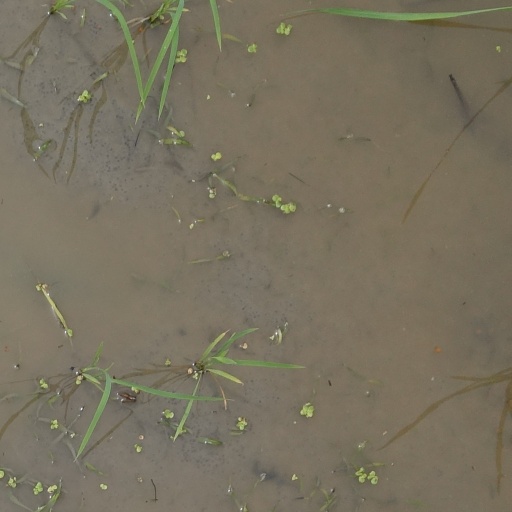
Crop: rice